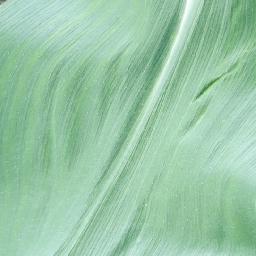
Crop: corn
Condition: (maize)_healthy